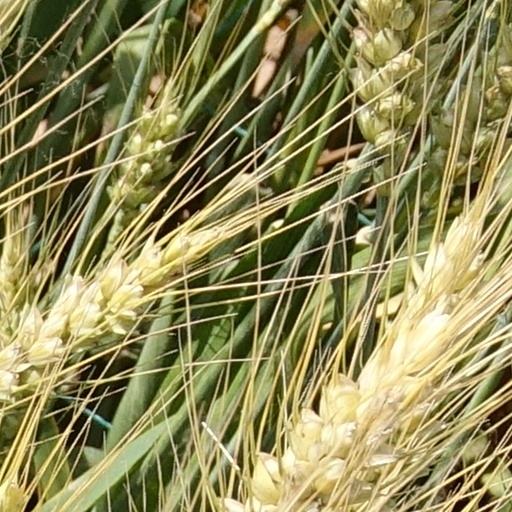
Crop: wheat